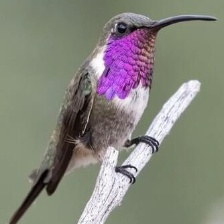
Species: LUCIFER HUMMINGBIRD
Scientific name: CALOTHORAX LUCIFER
ImageNet parent category: hummingbird